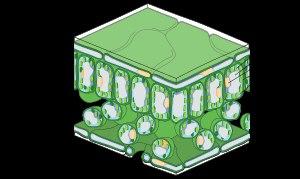
La feuille est, en morphologie végétale, l'organe spécialisé dans la photosynthèse chez les plantes vasculaires. Elle est insérée sur les tiges des plantes au niveau des nœuds. C'est aussi le siège de la respiration et de la transpiration. Les feuilles peuvent se spécialiser, notamment pour stocker des éléments nutritifs et de l'eau.